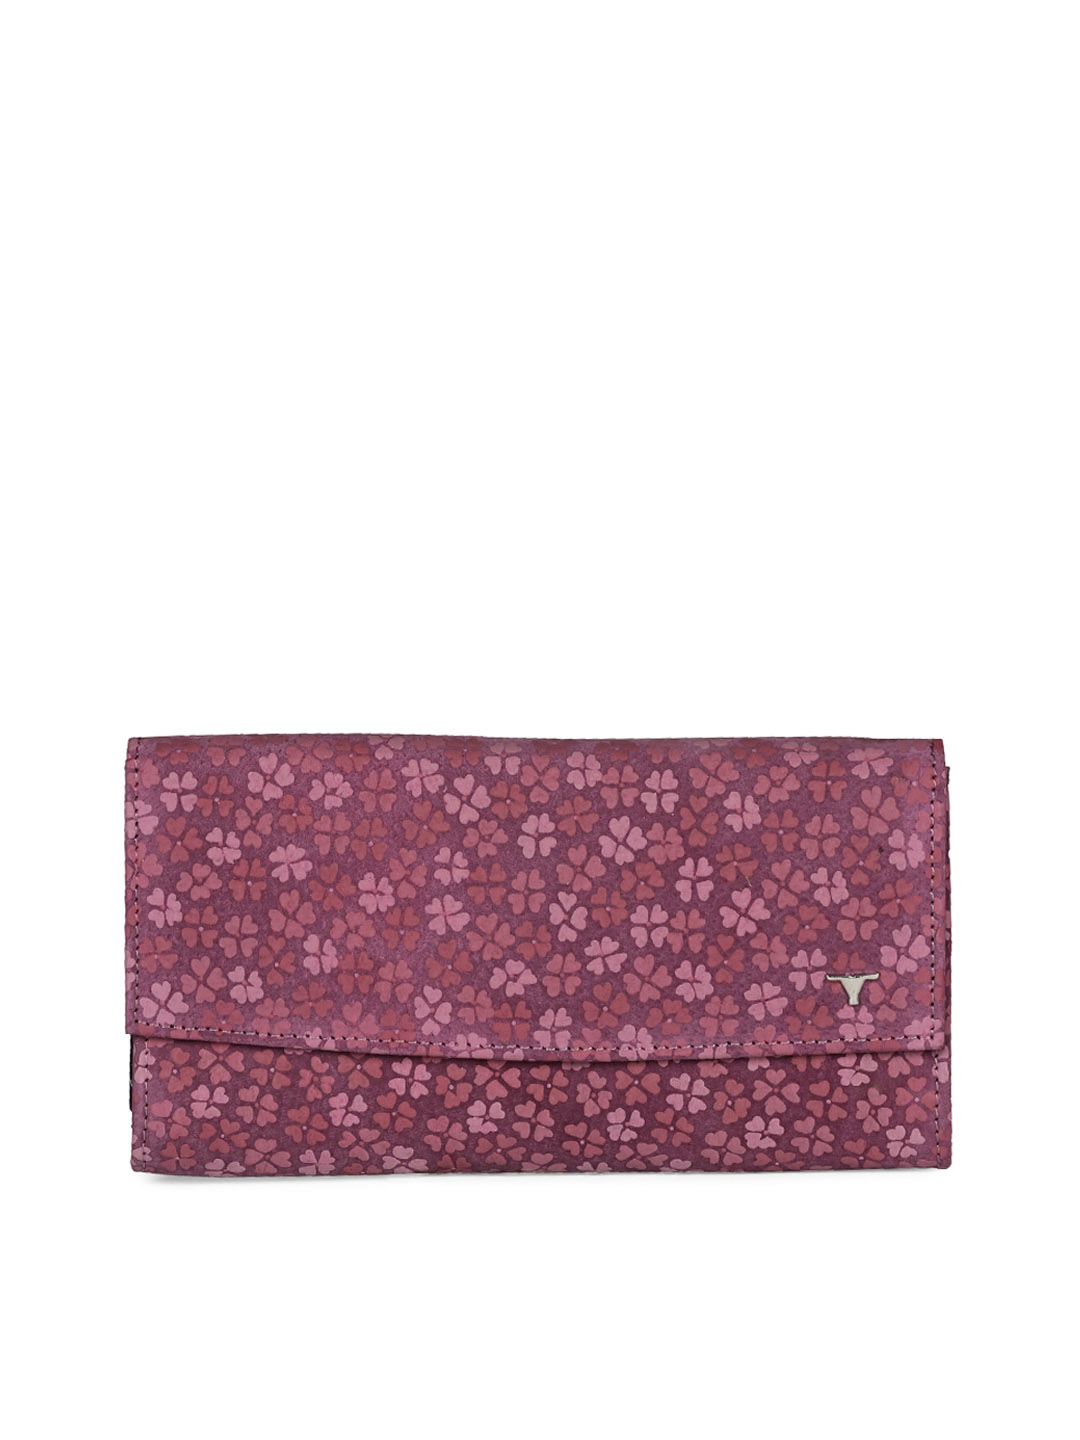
Bulchee Women Purple Clutch
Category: Accessories / Bags / Clutches
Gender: Women
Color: Purple
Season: Summer 2010
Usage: Casual